Question: Please indicate a possible affordance area of hit_baseball_bat that can be used for hitting
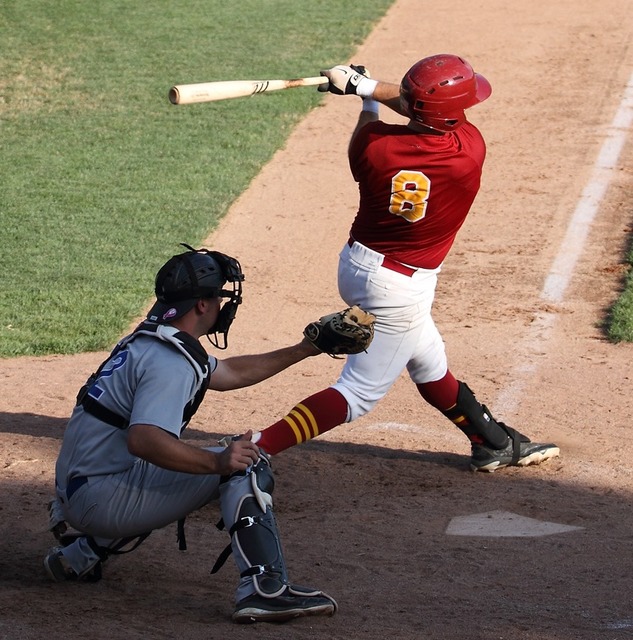
Answer: [172.028, 78.881, 247.584, 106.437]